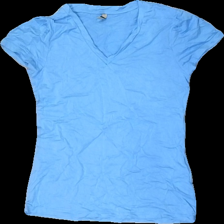
View: front
Type: T-shirt
Category: Ladies
Brand: Soya/Soyaconcept
Colors: Blue
Material: 100% Viscose
Cut: Regular, V-collar
Size: M
Price range: 50-100
Recommended usage: Reuse
Description: Blue t-shirt